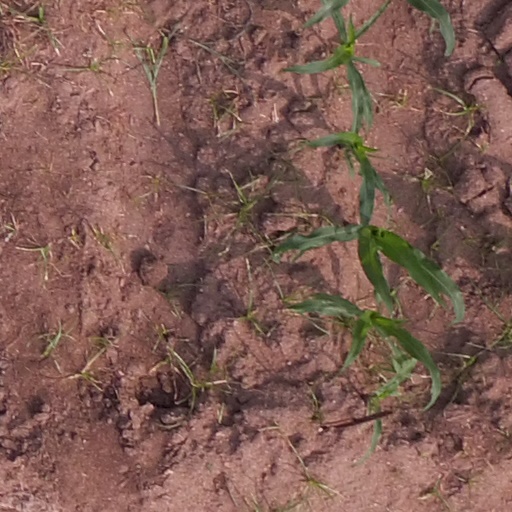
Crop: maize; corn